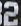
Number: 2